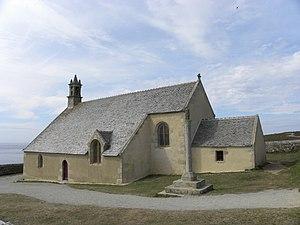
Saint They, un saint breton peu connu, serait un disciple de saint Guénolé.
Entre la baie des Trépassés et la pointe du Van, la chapelle de Saint-They, la plus vaste des chapelles de Cléden, surplombe le raz de Sein au bord de la falaise.